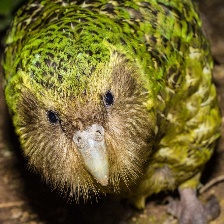
Species: KAKAPO
Scientific name: STRIGOPS HABROPTILUS